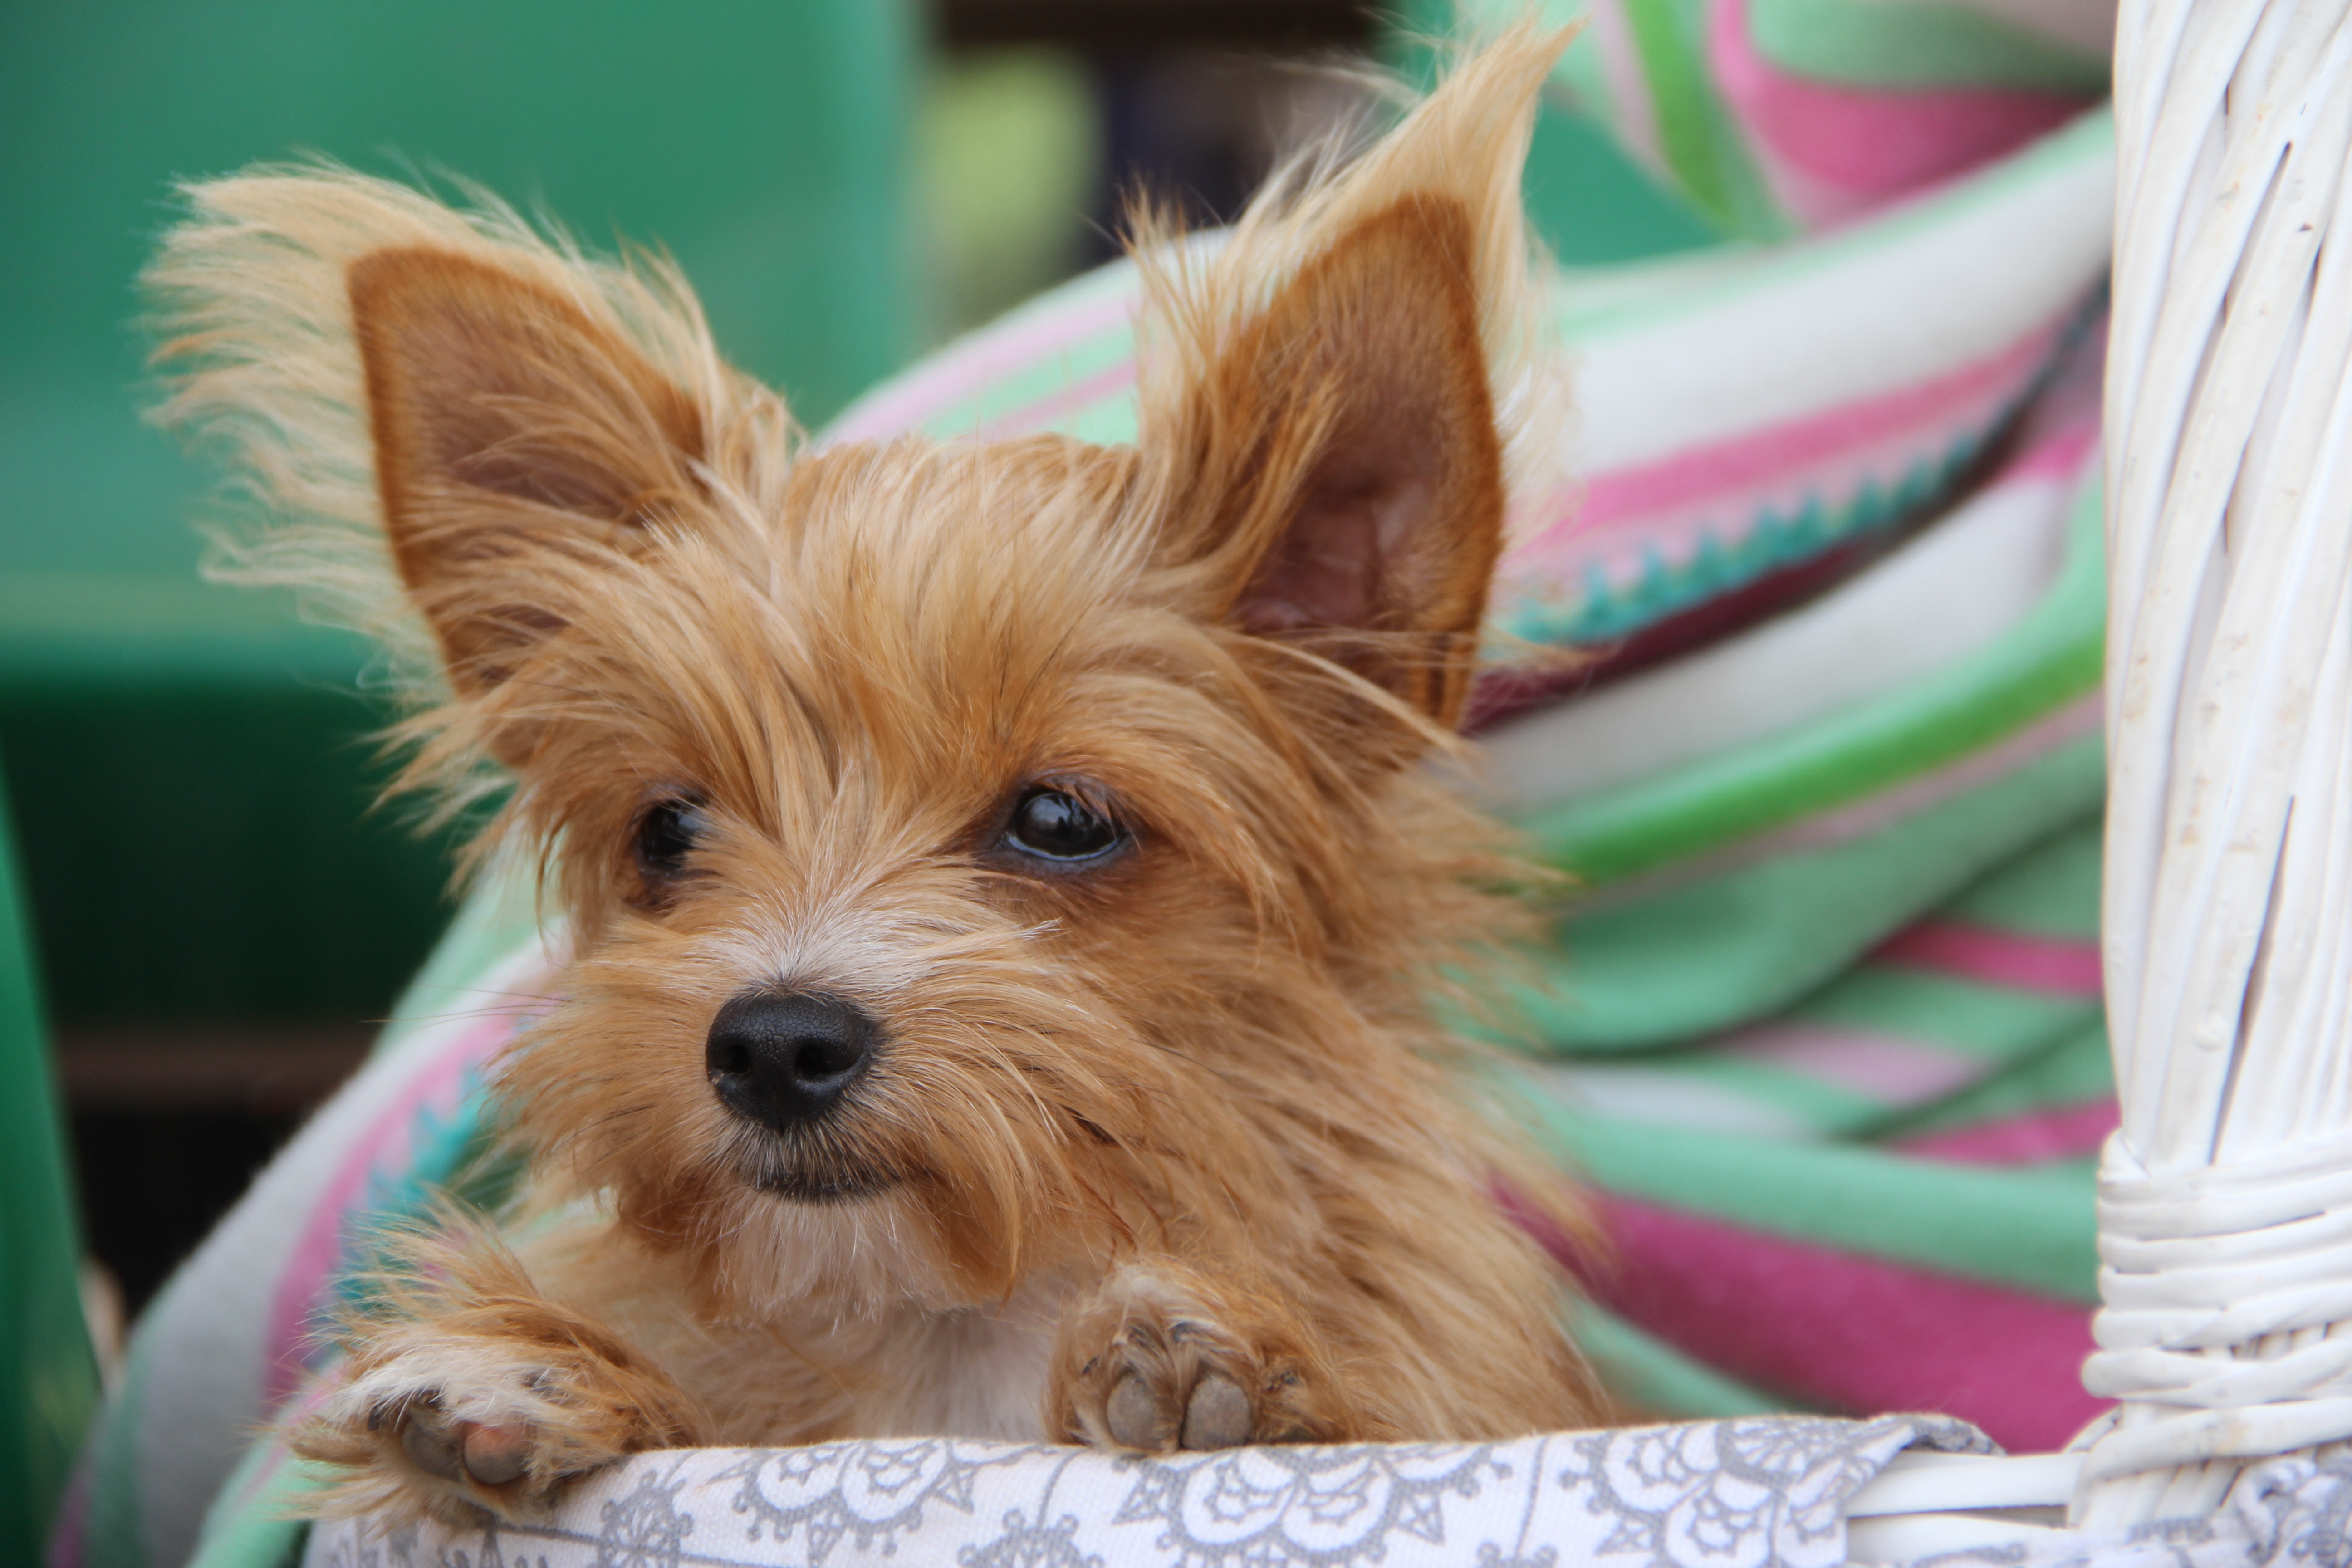
puppy, dog, animal, cute, pet, small, mammal, vertebrate, domestic, dog breed, terrier, breed, pup, doggy, obedient, yorkshire terrier, cairn terrier, australian silky terrier, dog like mammal, carnivoran, australian terrier, morkie, biewer terrier, norwich terrier, norfolk terrier